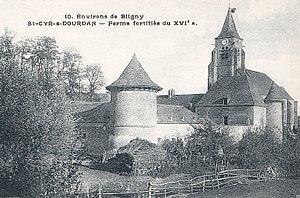
Saint-Cyr-sous-Dourdan ferme fortifiée, XVIe siècle, carte postale ancienne, non grevée de droits.
Jean Jacquart, le 16 octobre 1928 né à Paris et mort le 24 décembre 1998 dans cette même ville, est un historien français, spécialiste de l'histoire rurale moderne.